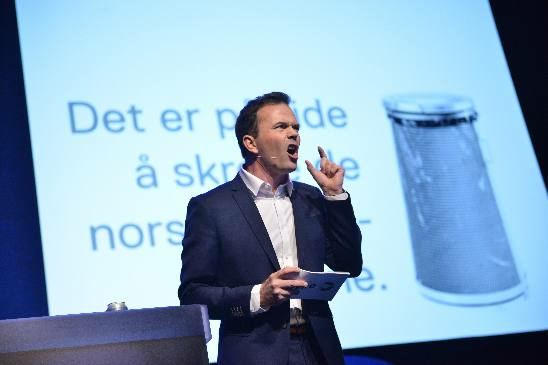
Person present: Yes